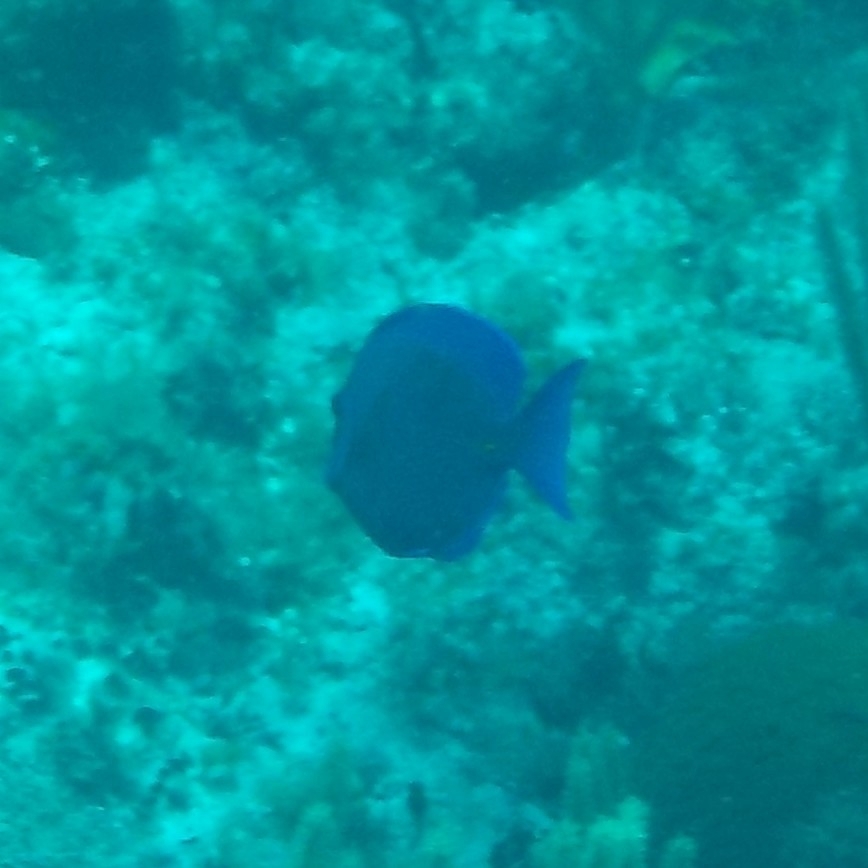
Acanthurus coeruleus (Atlantic Blue Tang)